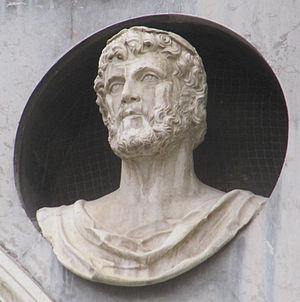
Gasparo Cairano, aussi appelé Gasparo da Cairano, de Cayrano, da Milano, Coirano est un sculpteur italien.
La Sculpture Renaissance de Brescia est une branche du style de la Sculpture de la Renaissance italienne qui se développa à Brescia à partir des années 1460 et qui s'inspirait de la Renaissance vénitienne, avec un pic entre la fin du XVᵉ siècle et le début du XVIᵉ siècle. Pendant cette période, une série de chantiers publics et privés sont lancés qui produiront des œuvres d'une originalité encore peu fréquente pour l'époque dont témoignent le Palais de la Loggia et l'église Santa Maria dei Miracoli.